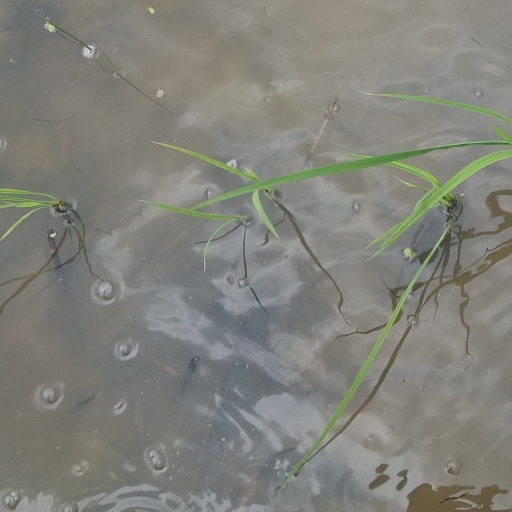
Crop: rice